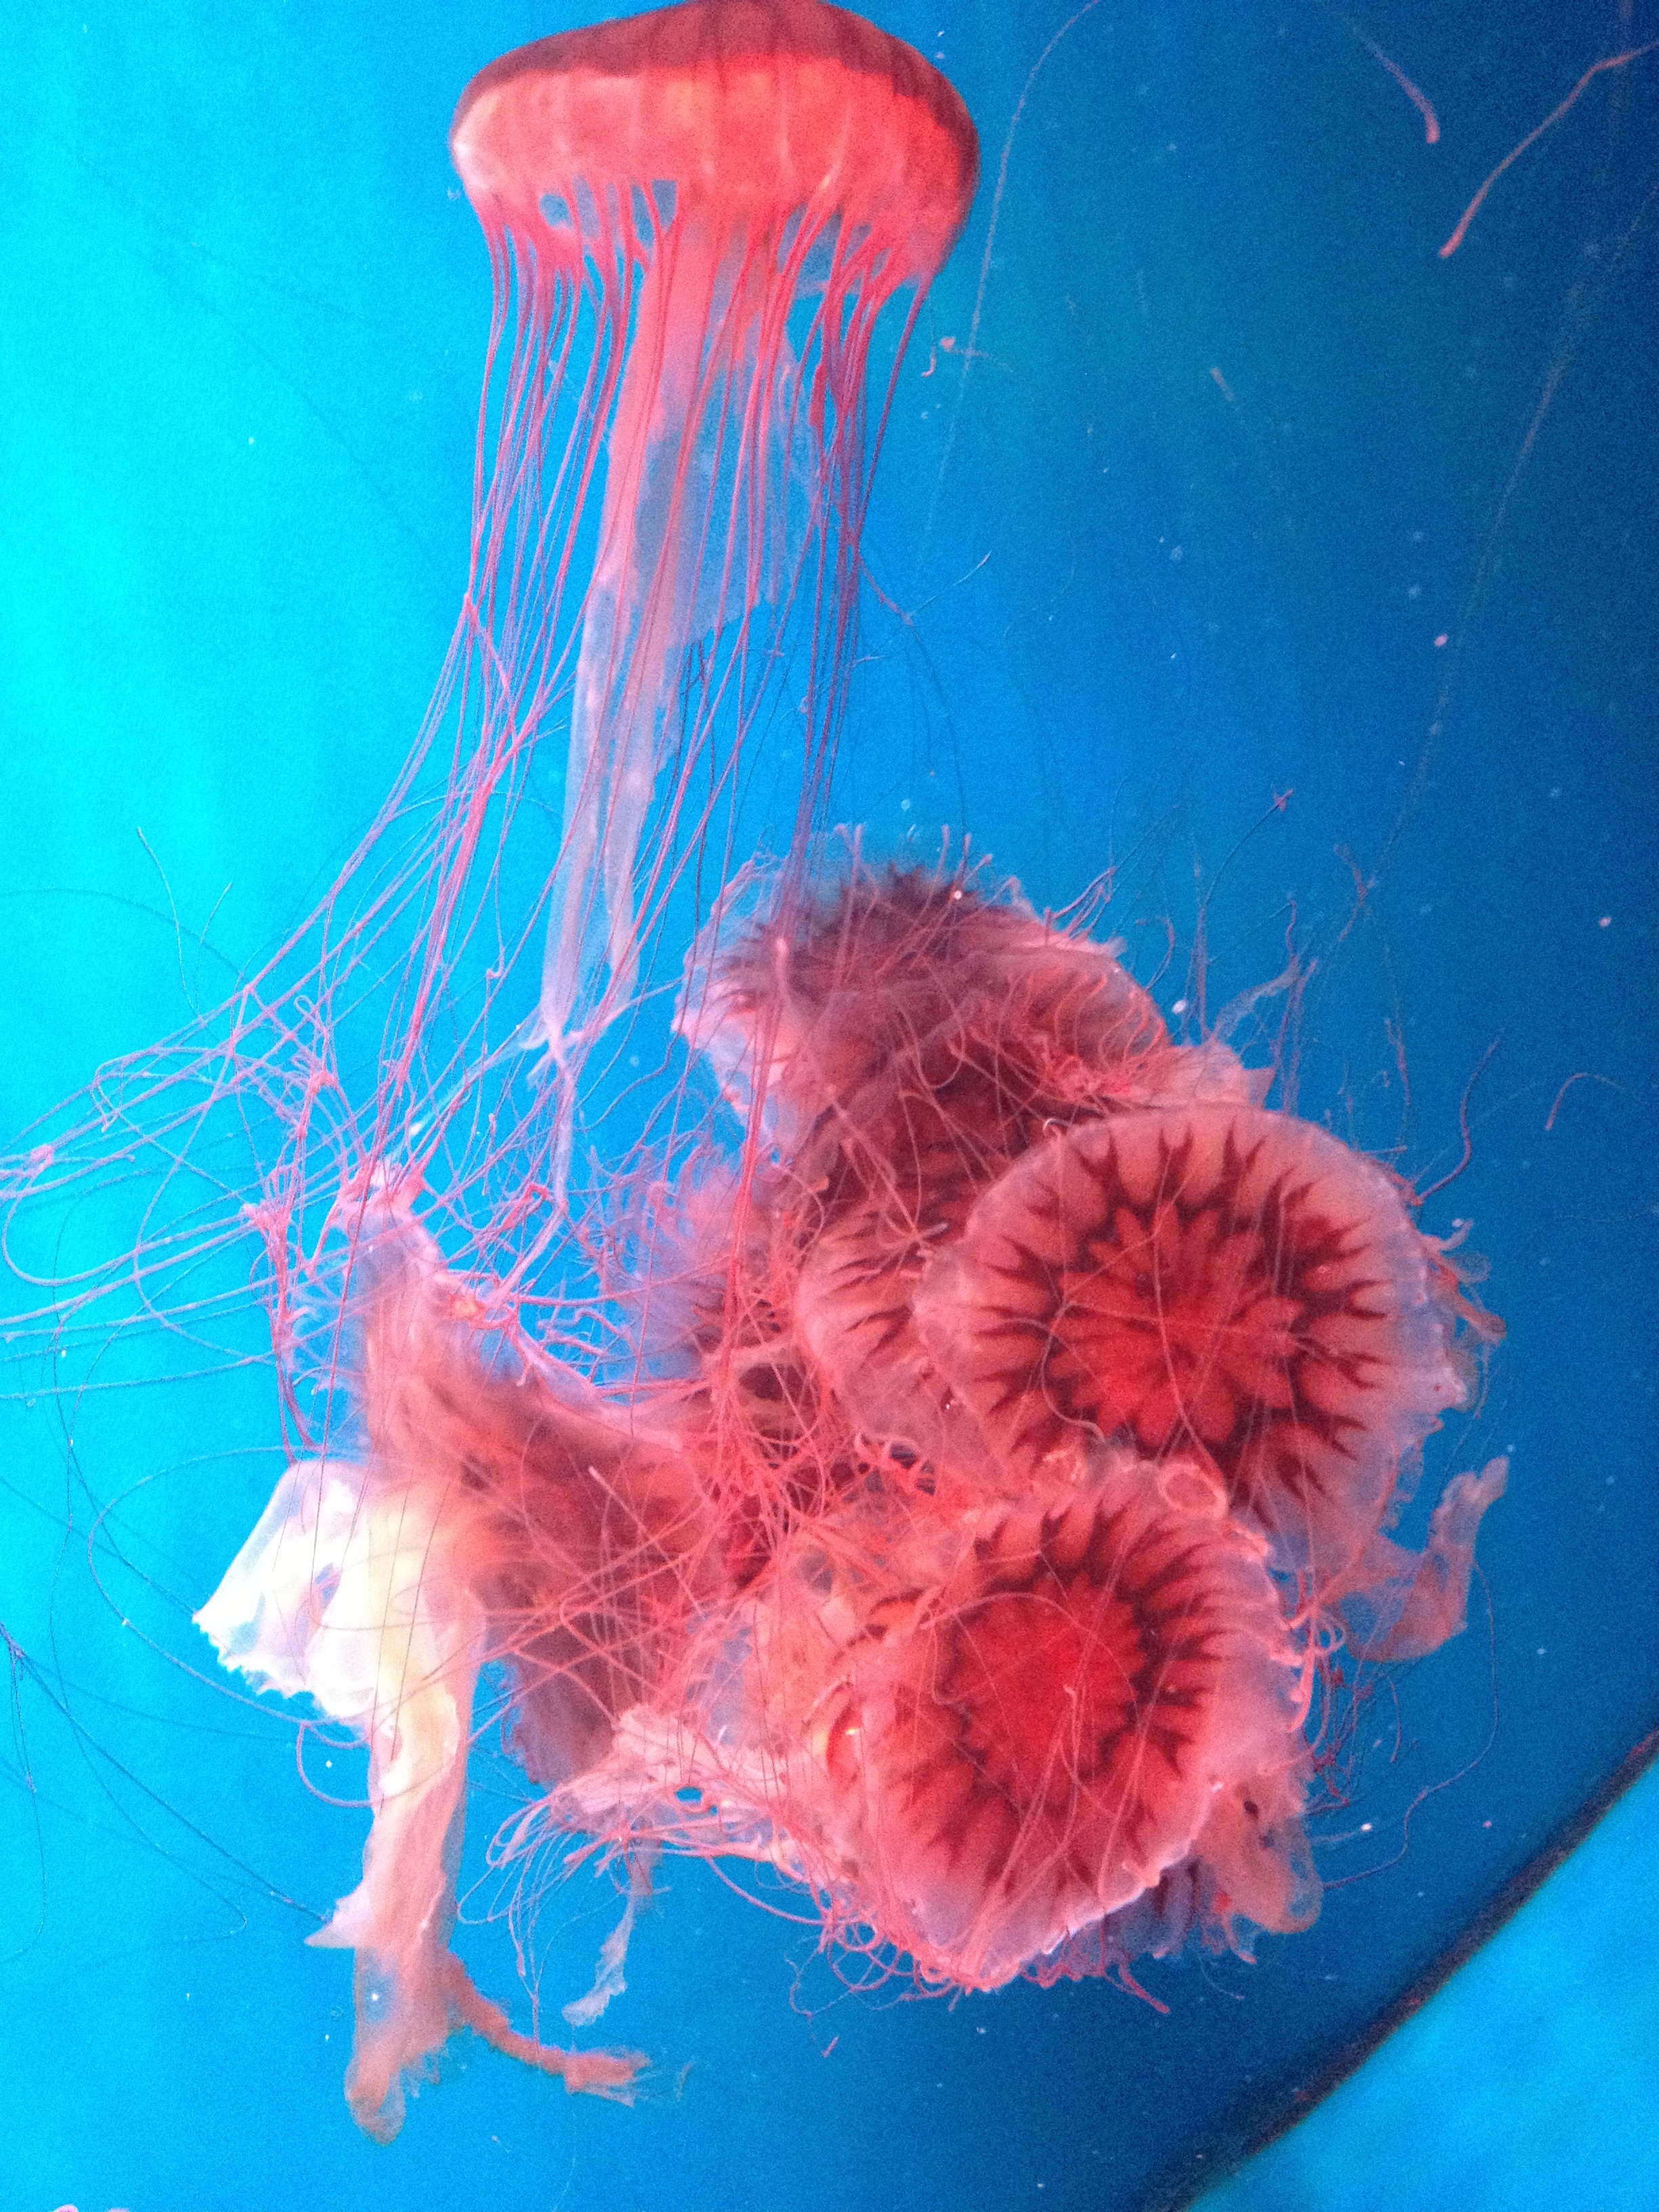
underwater, biology, jellyfish, blue, coral, invertebrate, human body, illustration, cnidaria, beautiful, organ, organism, marine biology, marine invertebrates